Cheesman Park, Denver

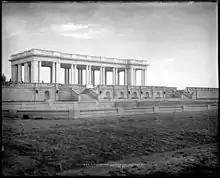
Newly constructed Cheesman Memorial, 1908

The "Denver Republican" newspaper ran a story breaking the news, its March 19, 1893 headline read: "The Work of Ghouls". The article described, in detail, McGovern's practice of hacking up what were sometimes intact remains of the dead and stuffing them into children's-size coffins. The article partly described the scene:Into the first box some bones were cavalierly tossed by a workman. He then pulled another box to the edge of the grave, and into this he tossed one bone, some earth and portion of the coffin. [...] At this juncture a man came along with a pot of paint and brush and numbered and lettered the two boxes already filled from the single grave. John E. Wood, the representative of the Health department, also came up. When he saw the third box he asked the man in the grave what it was for. “Oh, I guess there's another one here,” said the grave-digger, as he threw a shovelful of earth into the box. Mr. Wood looked into the grave, said “Humph,” and walked away. Another shovelful of earth and some crumbled wood was then thrown into the box, the “remains” were disinfected, the lid fastened on and the “body” of “274, B. H.,” shipped to Riverside.Mayor Rogers canceled the contract and the city Health Commissioner began an investigation. Although numerous graves had not yet been reached and others sat exposed, a new contract for moving the bodies was never awarded.